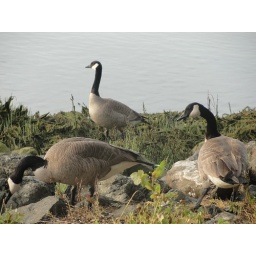
Ducks enjoying the grass while I'm watching the airplanes in Burlingame, California.